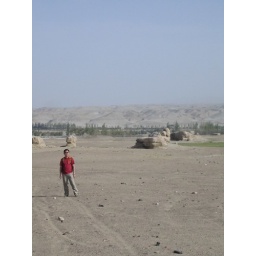
blue sky above the desert